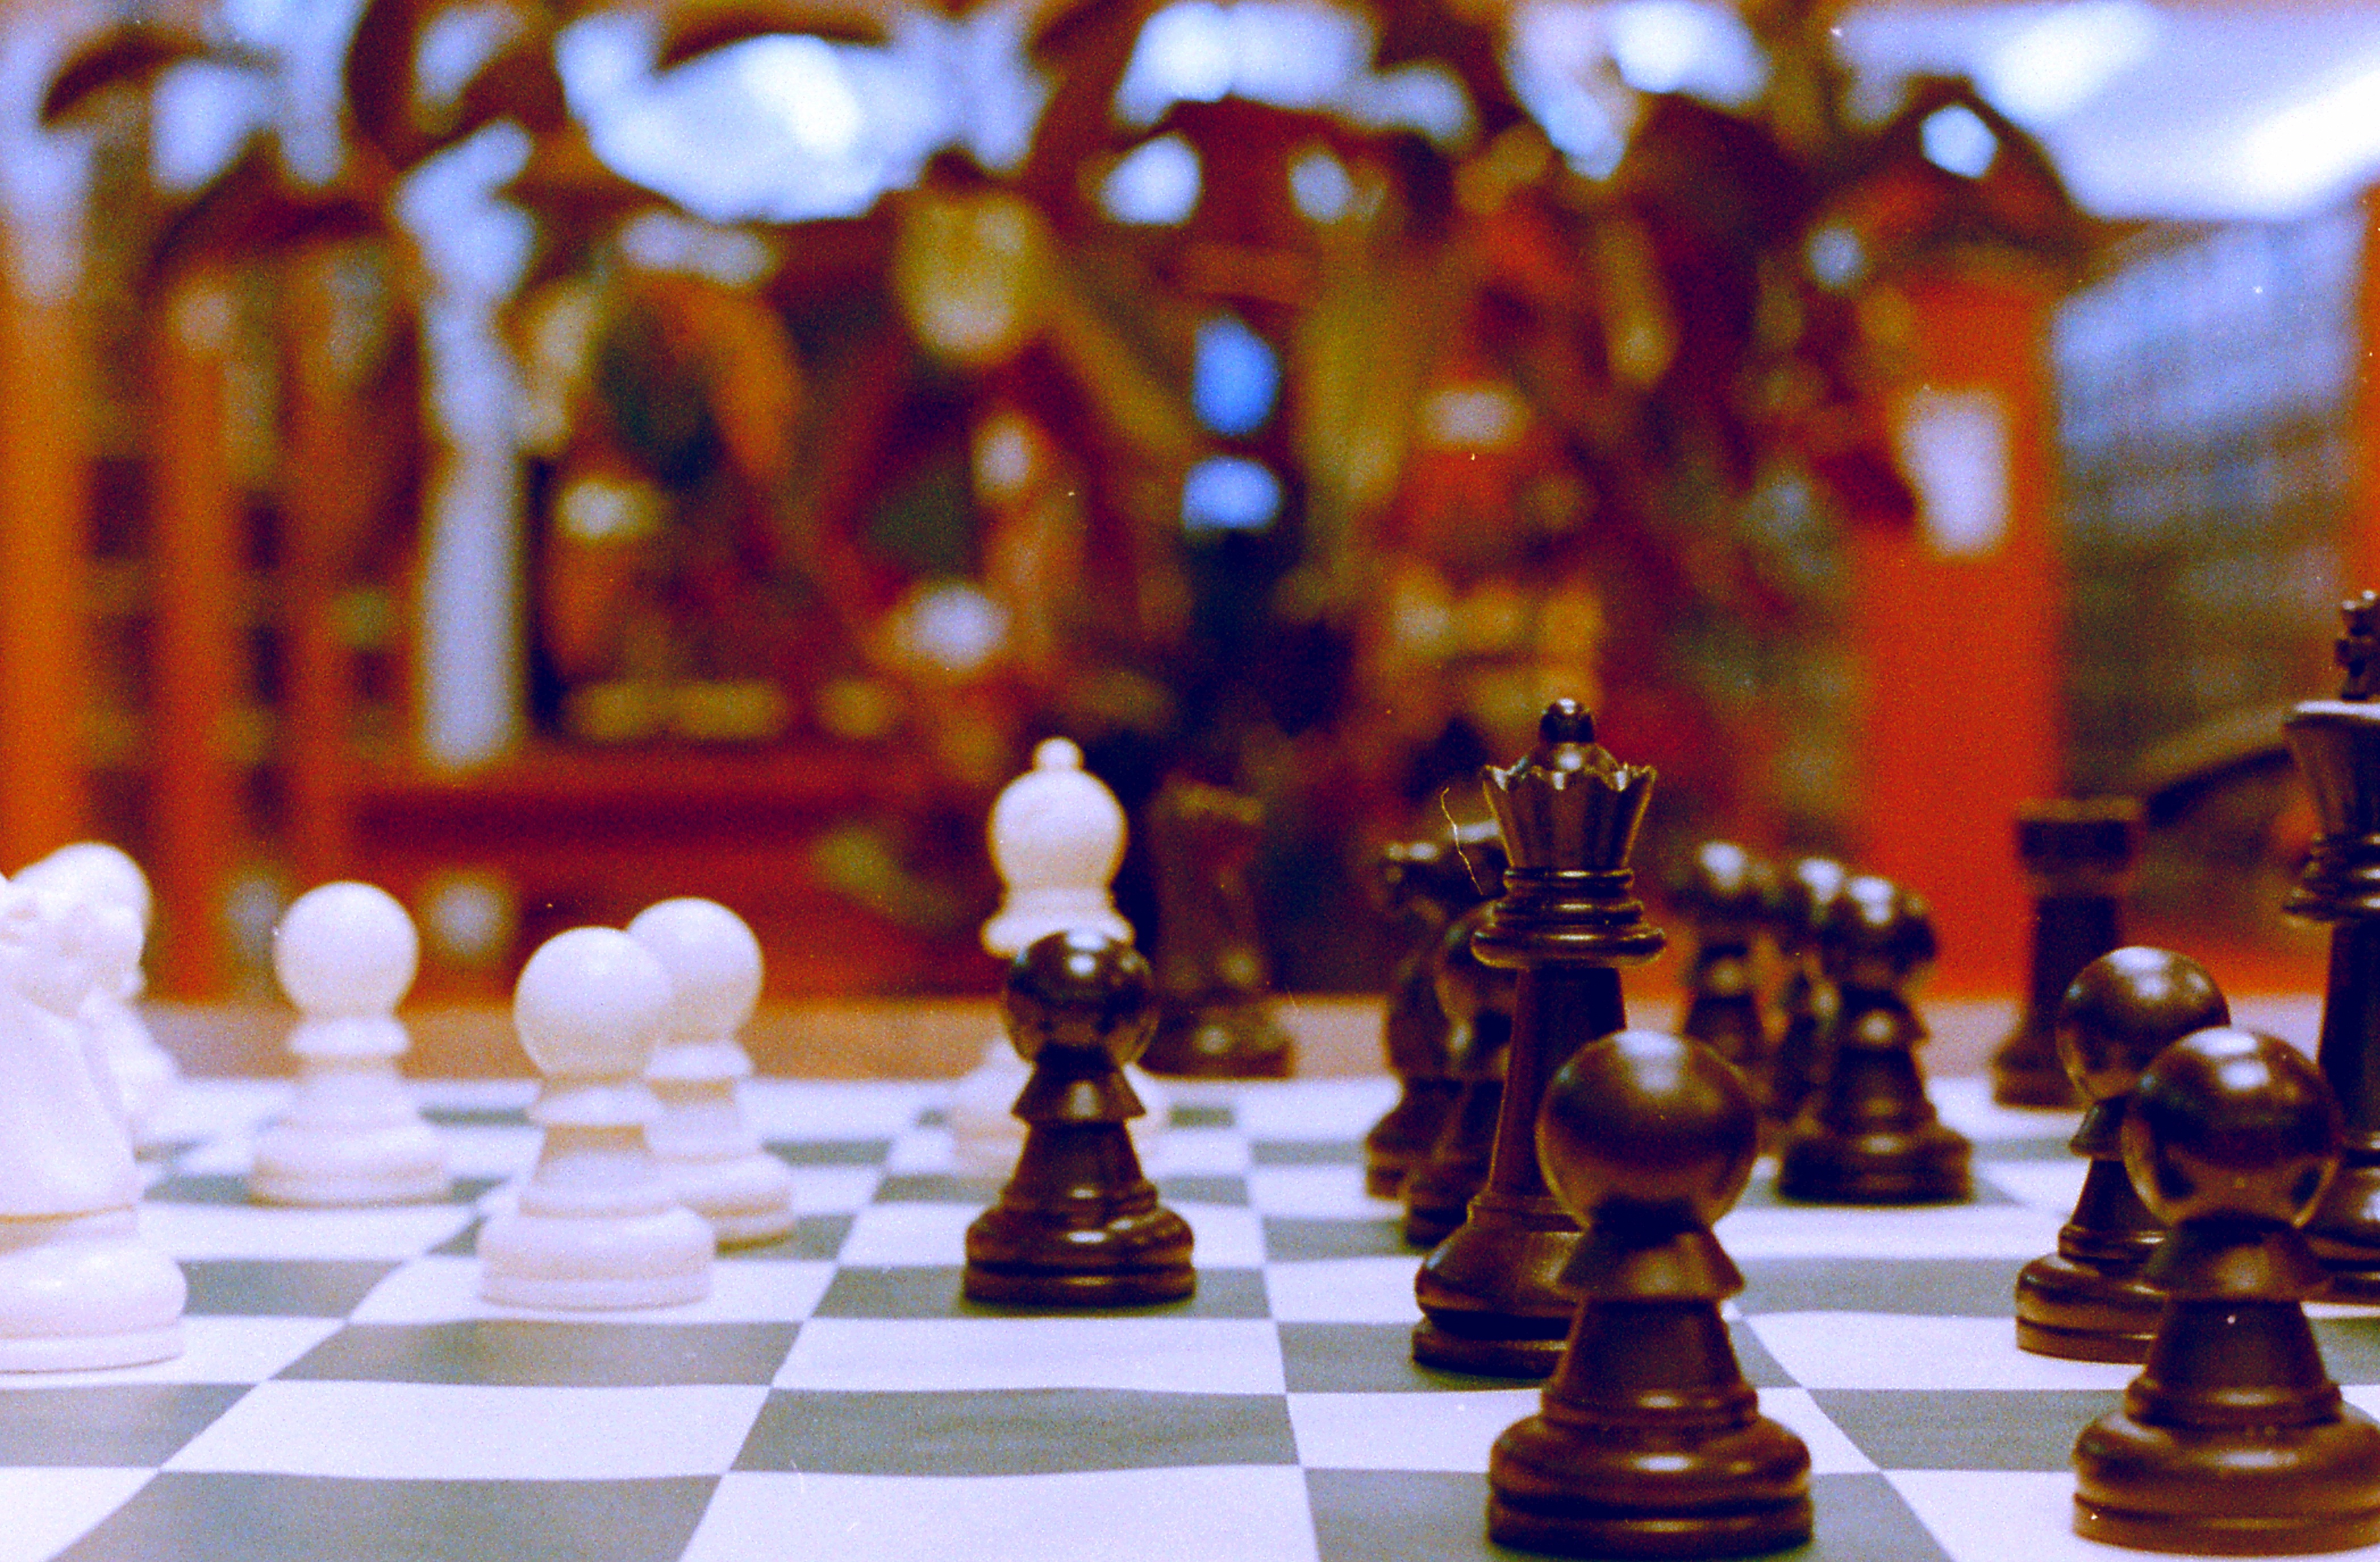
game, play, recreation, board game, sports, chess, chessboard, games, indoor games and sports, tabletop game